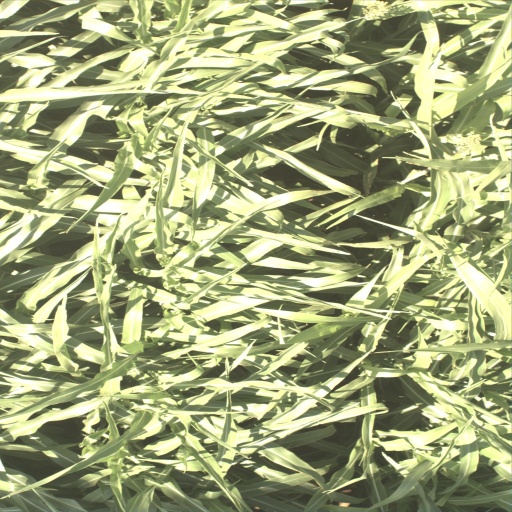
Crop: sorghum